Xi Jinping

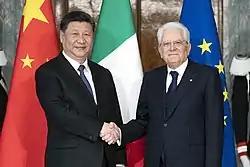
Italian president Sergio Mattarella with Xi in March 2019

During his leadership, Xi has supported and pursued a greater political and economic integration of Hong Kong to mainland China, including through projects such as the Hong Kong–Zhuhai–Macau Bridge. He has pushed for the Greater Bay Area project, which aims to integrate Hong Kong, Macau, and nine other cities in Guangdong. Xi's integration efforts have led to decreased freedoms and the weakening of Hong Kong's distinct identity from mainland China. Many of the views held by the central government and eventually implemented in Hong Kong were outlined in a white paper published by the State Council in 2014 named "The Practice of the 'One Country, Two Systems' Policy in the Hong Kong Special Administrative Region", which outlined that the China's central government has "comprehensive jurisdiction" over Hong Kong. Under Xi, the Chinese government also declared the Sino-British Joint Declaration to be legally void.